Kensington, Philadelphia

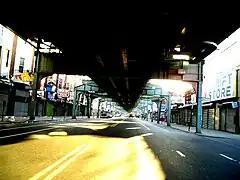
The Market–Frankford Line in Kensington

Kensington belongs to or divides Lower Northeast and North Philadelphia. It is part of the River Wards section of the city, a group of neighborhoods close to the Delaware River in North and Northeast Philadelphia. Kensington's river ward identity puts it in contrast with the neighborhoods to its west. Fairhill and Norris Square are separate from Kensington with a more central North Philadelphia identity; however, exactly where the neighborhoods separate is subject to much debate and there are people within both neighborhoods who identify with Kensington.